Aalborg

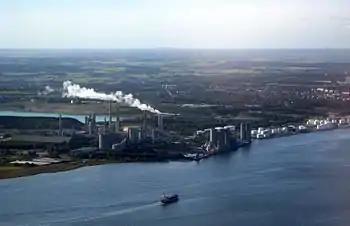
Industry in Aalborg on the Limfjord

Aalborg is North Jutland's major industrial and commercial centre, exporting grain, cement, and spirits. Heavy industry was behind the city's prosperity until fairly recently. Many of the factories have now closed, to be replaced by developments in the knowledge-based and green-energy sectors. Mobile and wireless communications industries have grown substantially since the 1990s, as has rotor production for wind turbines.